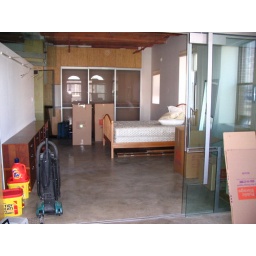
bedroom area with closet space behind the bed and movable glass partitions in the foreground.